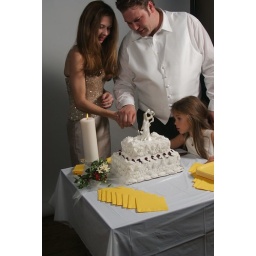
Spun the soft boxes around to get coverage of the cake cutting.